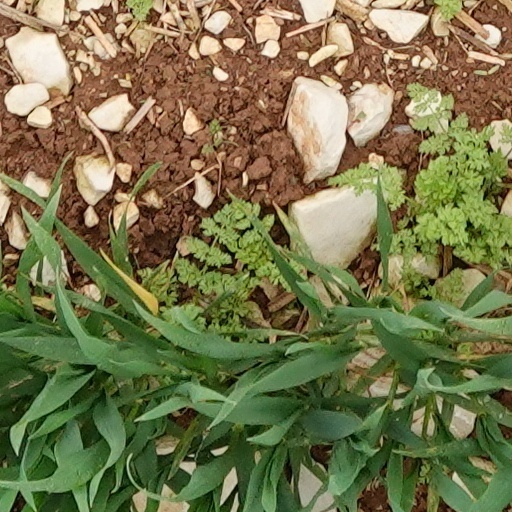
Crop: wheat